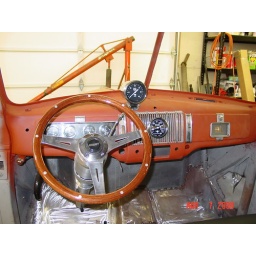
Looks exactly like it did in 1970. All window trim is chrome. Steering column will be chrome Ididit.